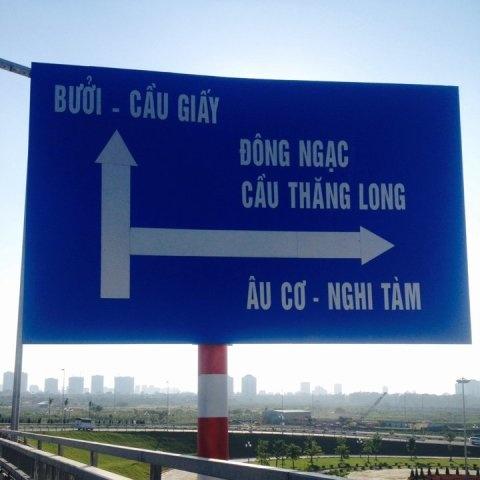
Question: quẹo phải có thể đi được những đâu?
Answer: quẹo phải có thể đi được đông ngạc, âu cơ - nghi tàm